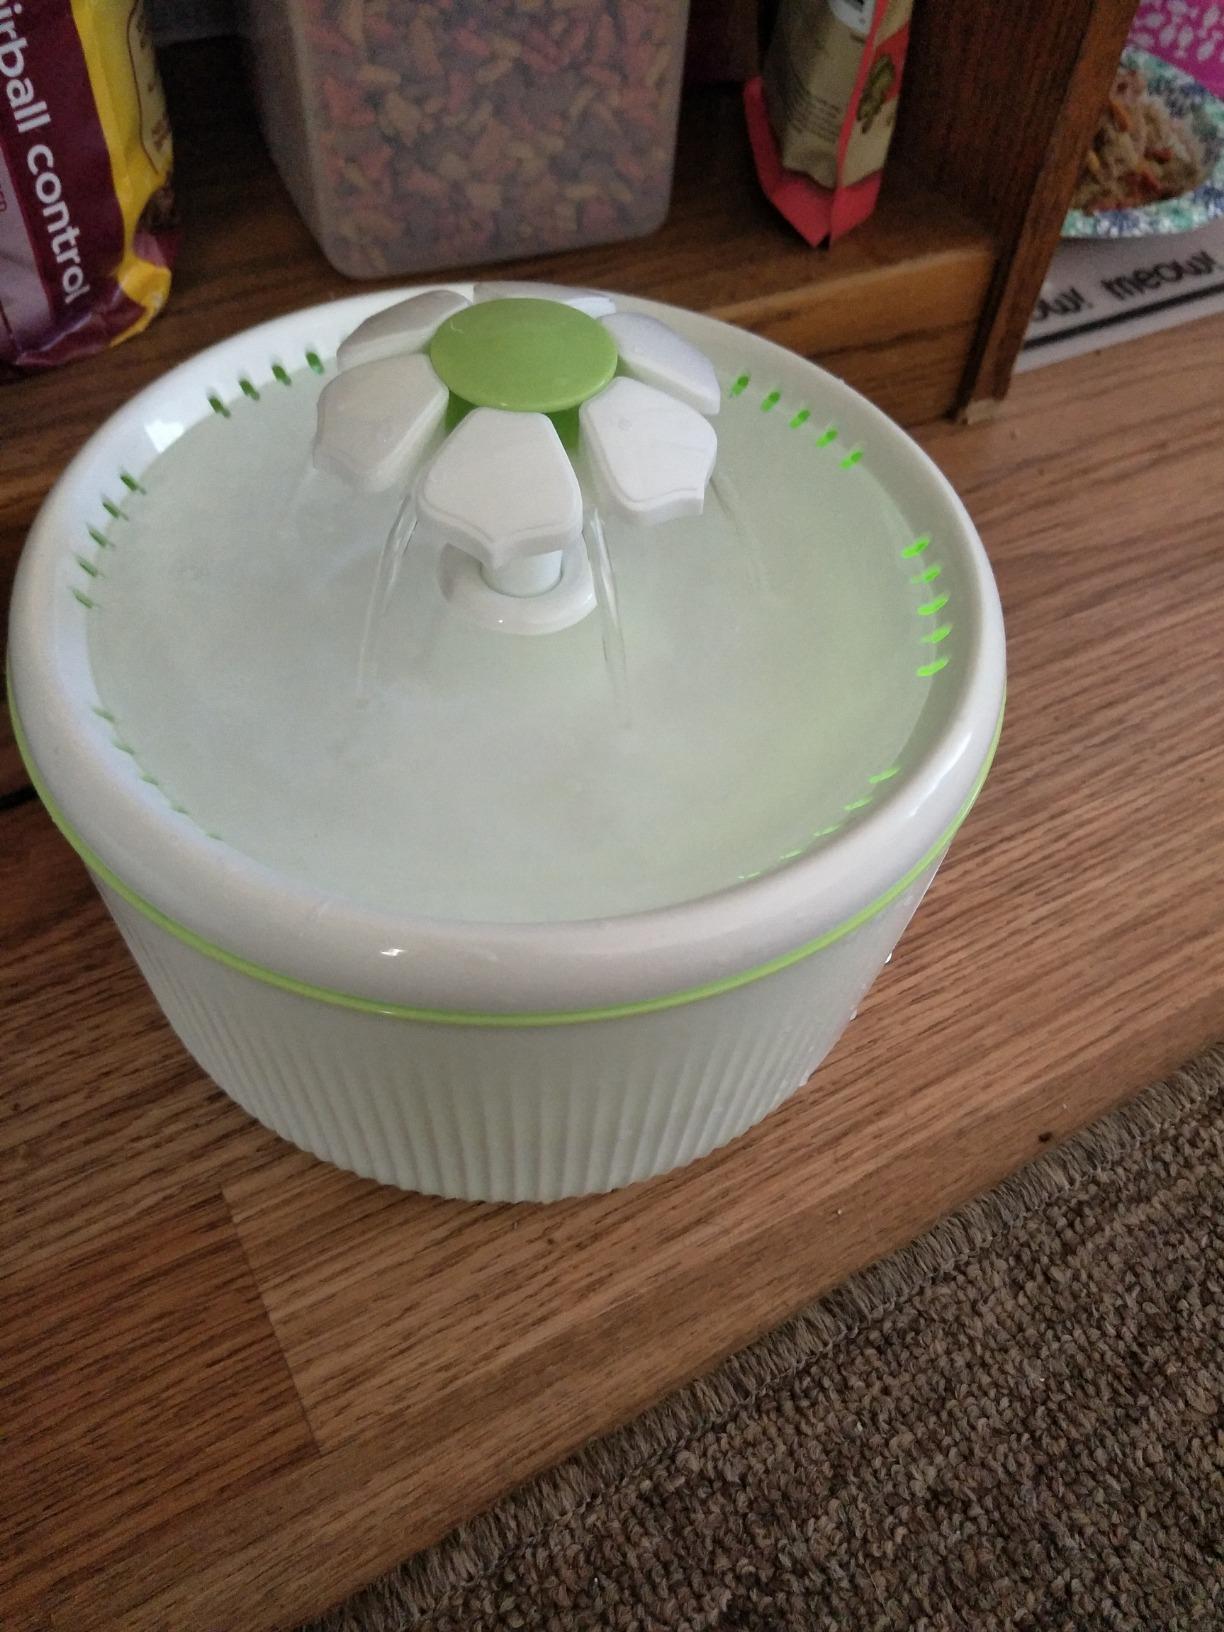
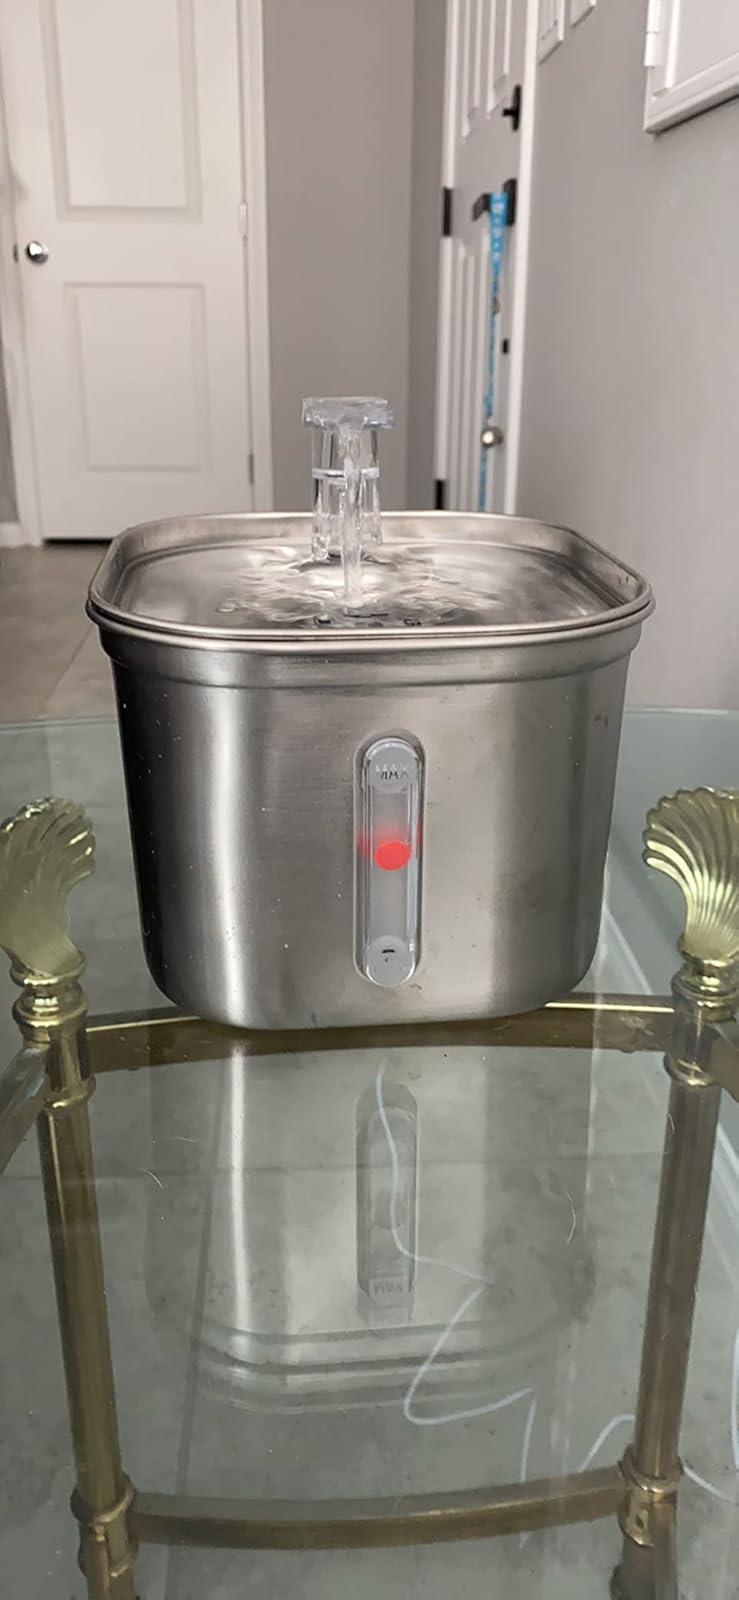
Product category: items_bowl
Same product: no